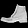
Label: Ankle boot